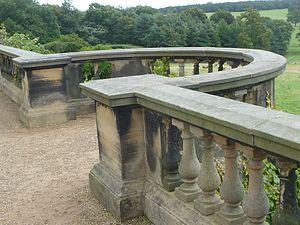
Orgueil et Quiproquos est une série télévisée britannique en quatre parties, tournée pour la chaîne ITV et diffusée pour la première fois en 2008 au Royaume-Uni. En juillet 2012, Arte termine par cette mini-série un cycle consacré à Jane Austen qui a commencé par la diffusion de la version BBC datant de 1995 d'Orgueil et Préjugés.